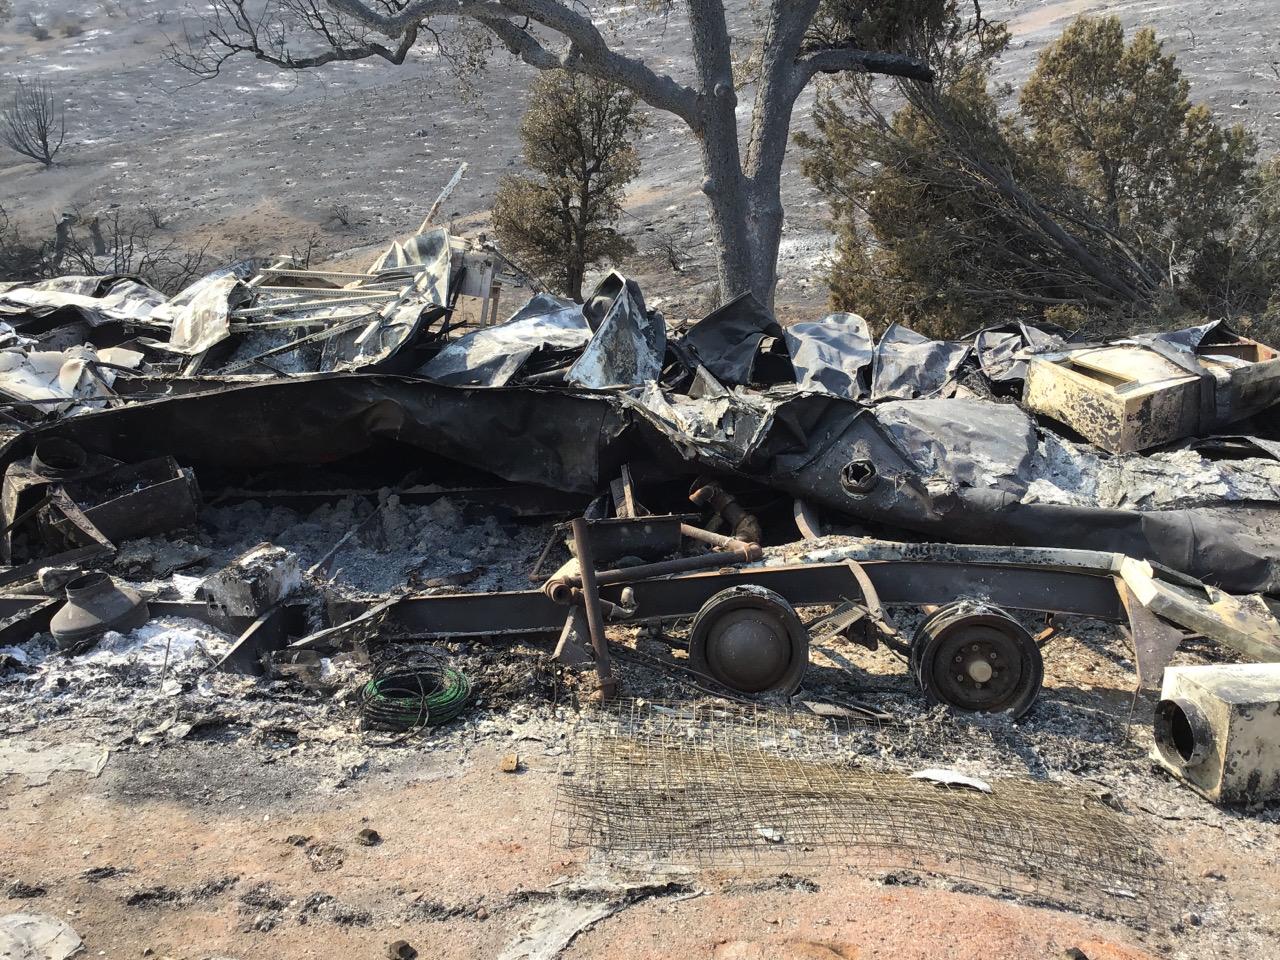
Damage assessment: destroyed